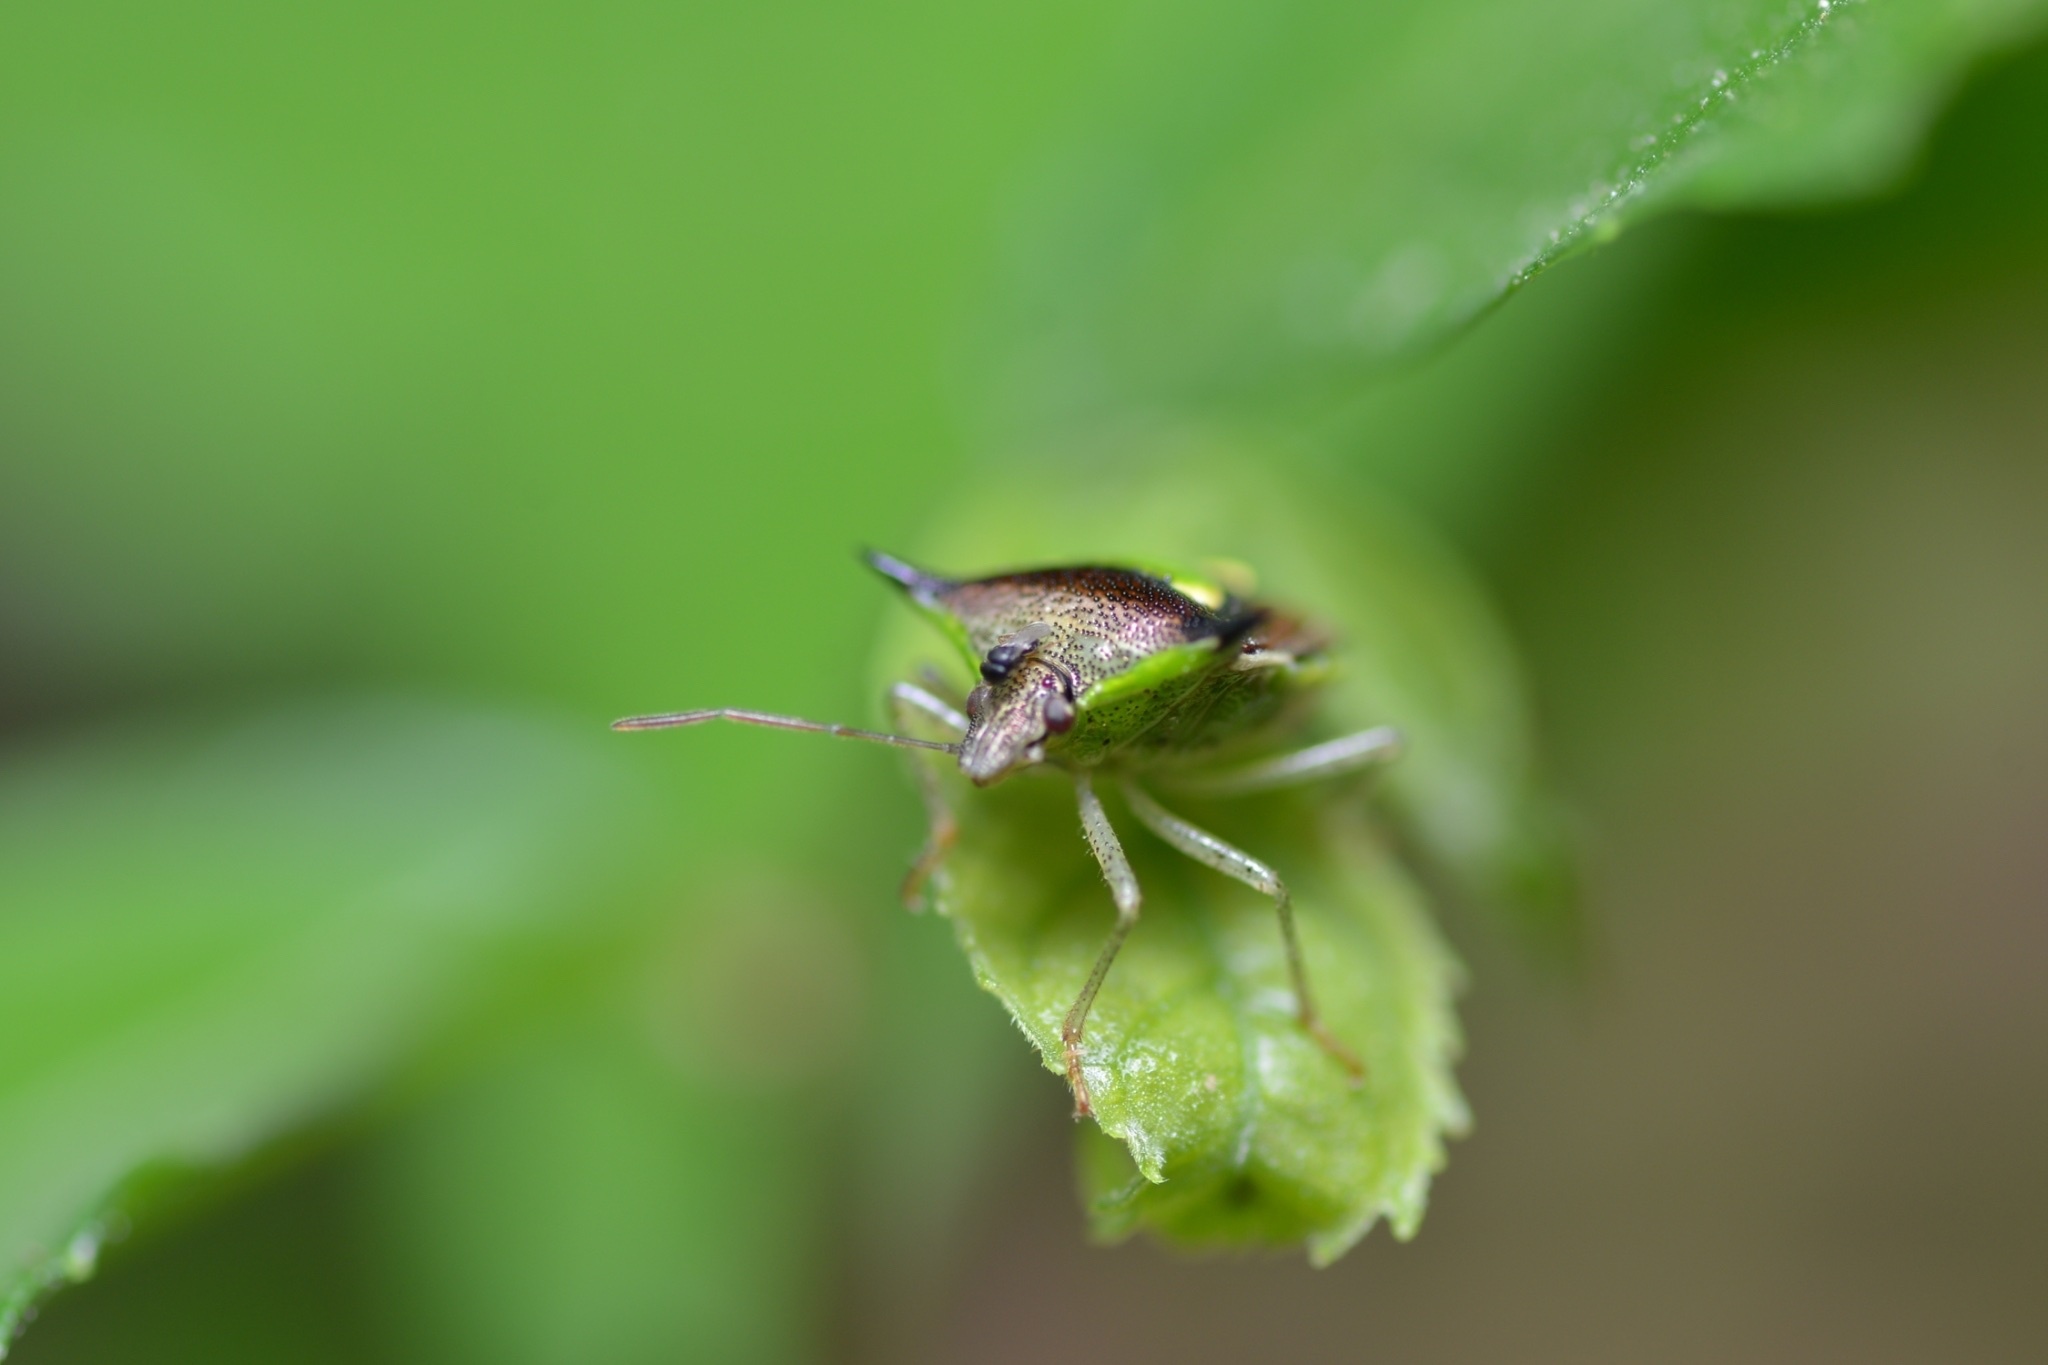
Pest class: stink_bug